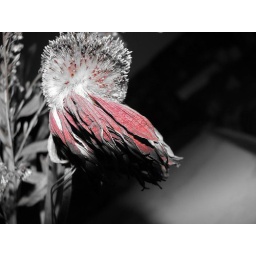
Dead flower Beauty 1 in red